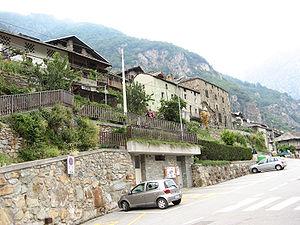
Perloz est une commune de la basse Vallée du Lys, en Vallée d'Aoste.